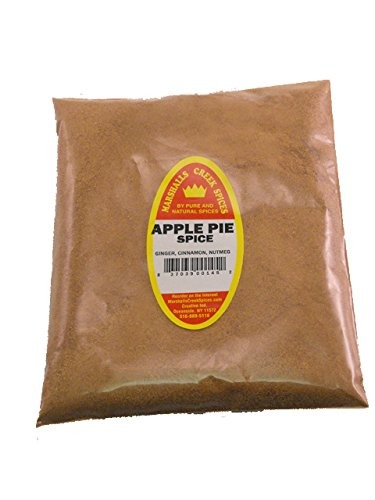
Item Name: Marshalls Creek Kosher Spices (st11) APPLE PIE SPICE REFILL 8 OZ.
Bullet Point 1: Marshalls Creek Spices buys in small quantities and packs weekly providing the freshest spices possible. Fresher spices means more flavor and a longer shelf life.
Bullet Point 2: No Fillers - No MSG
Bullet Point 3: All Natural & Kosher
Bullet Point 4: 8 ounce refill pouch of Apple Pie Spice Ingredients: ginger, cinnamon, nutmeg
Product Description: 8 ounce refill pouch of Apple Pie Spice Ingredients: ginger, cinnamon, nutmeg
Value: 8.0
Unit: Ounce

Price: 11.48